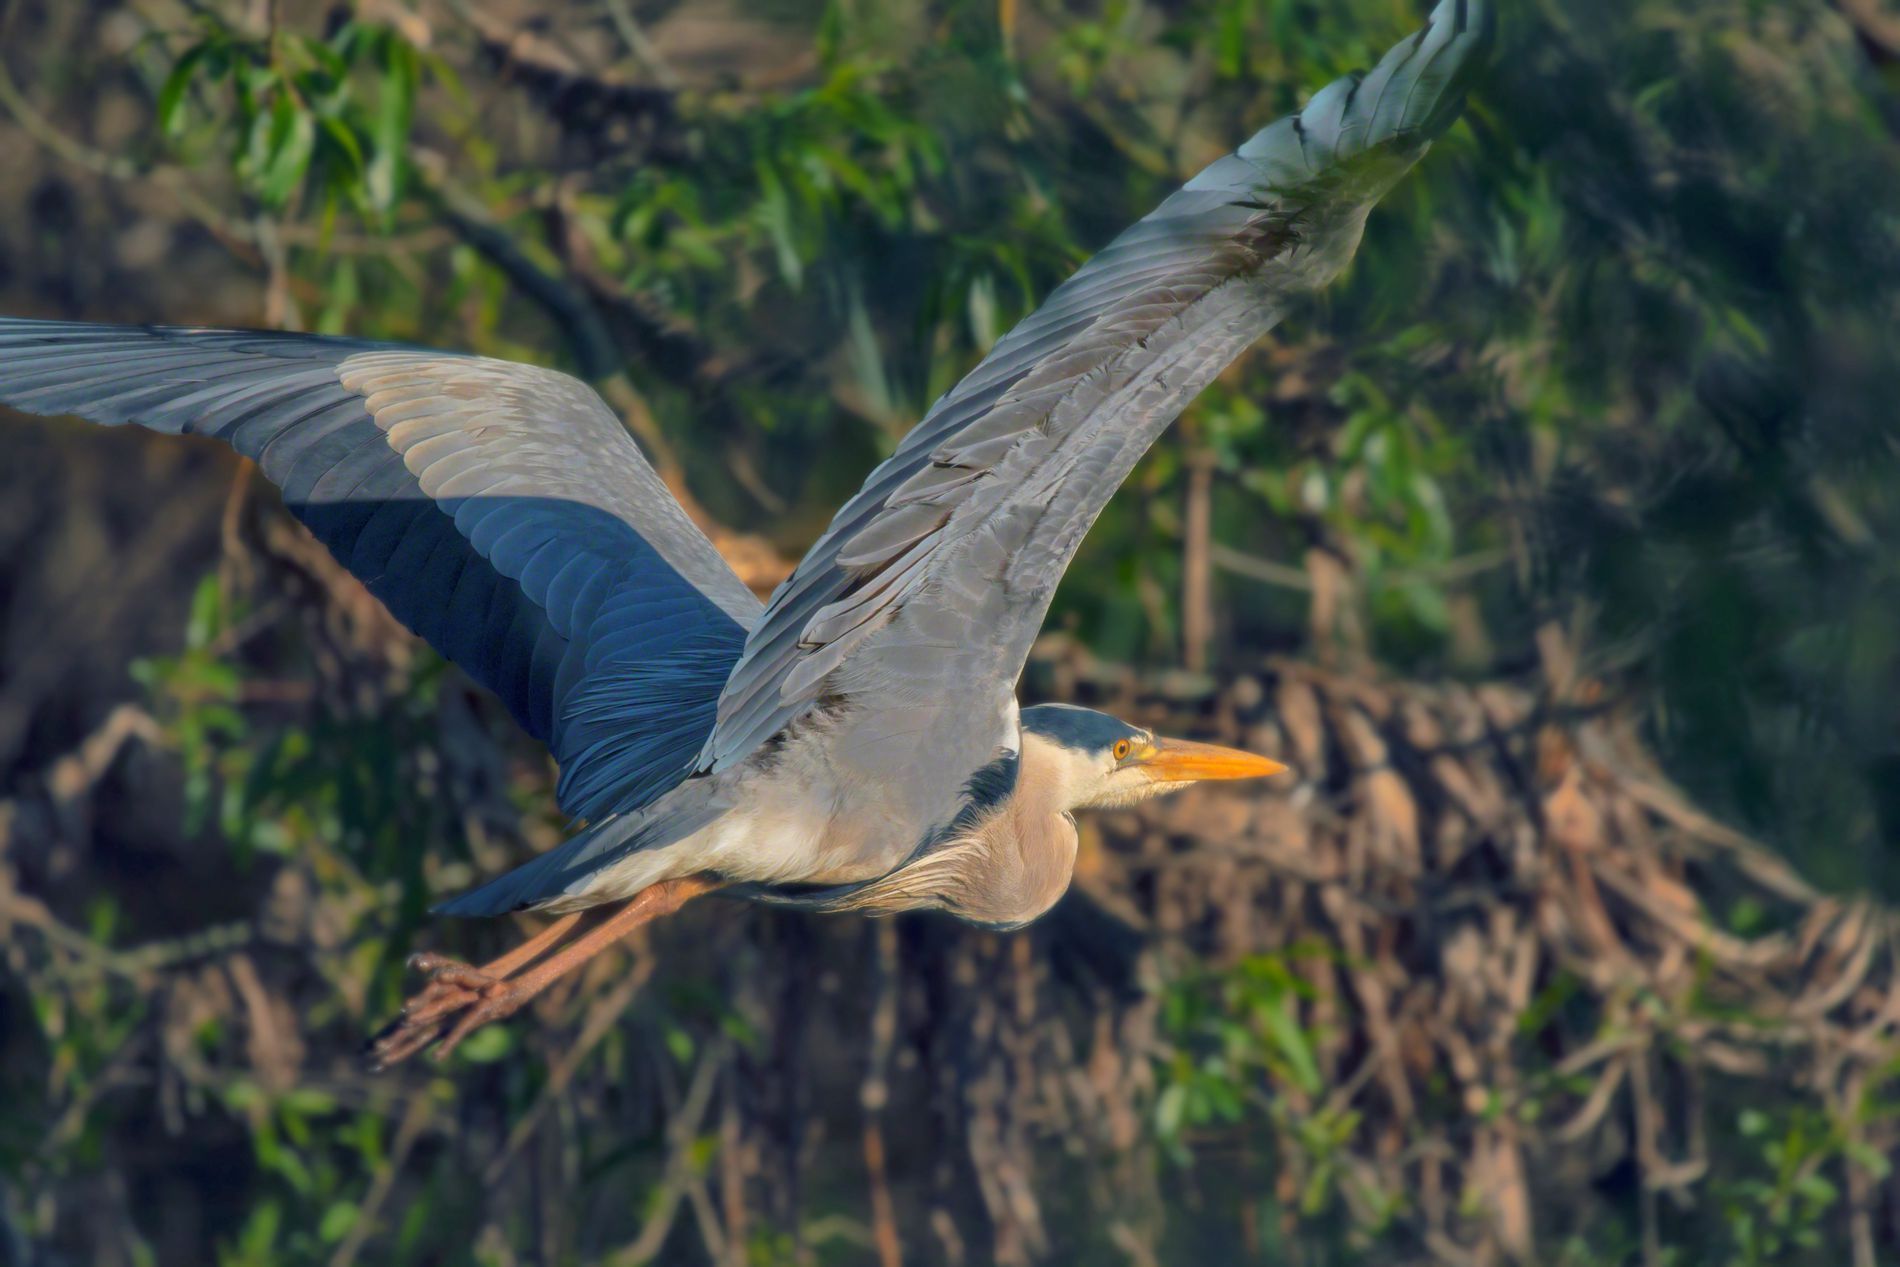
Flying Grey Heron
A Grey heron with an orange beak flying in the way of the right side of the image with a blurry plant background in natural daylight
A landscape photo captured by a close-up shot focused on a grey heron flying with blurry plants in the background and a multicolor color palette for the scene. It inspires freedom and dignity.
Labels: Animal, Bird, Stork, Waterfowl, Flying, Heron, Crane Bird, Anhinga, Beak, Grey heron, Blurry plants background
Camera: Canon Canon EOS 70D
Lens: EF100-400mm f/4.5-5.6L IS II USM
Aperture: F5.6
Exposure: 1/3200 sec
ISO: 320
Focal length: 400